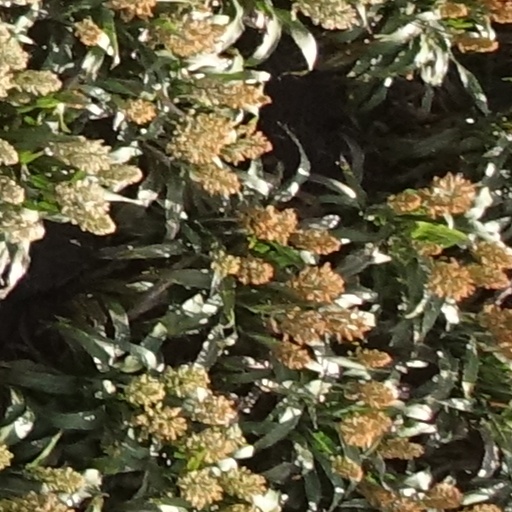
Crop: sorghum